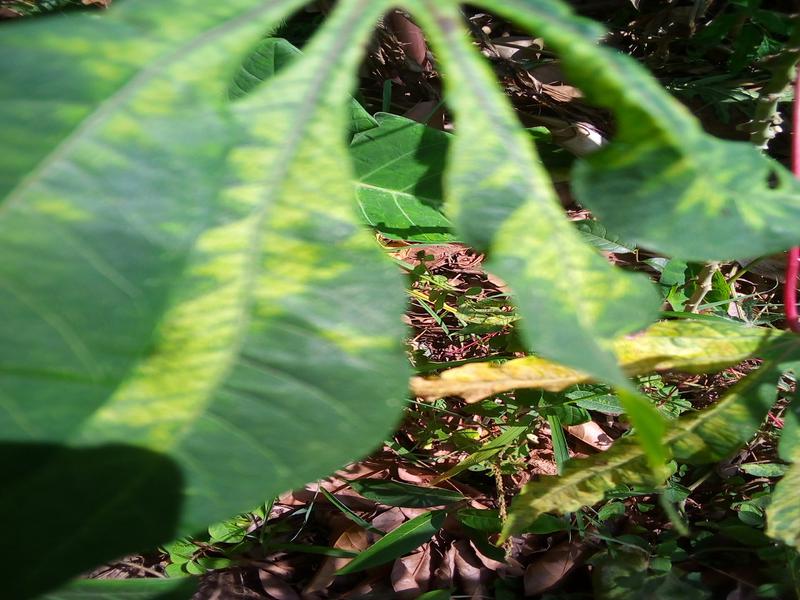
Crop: cassava
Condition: mosaic_disease